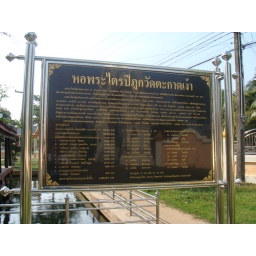
A library house of Takad-ngaoT.Takad-ngao, A.Tha-mai, ChanthaburiTHAILANDRenovated in 1999